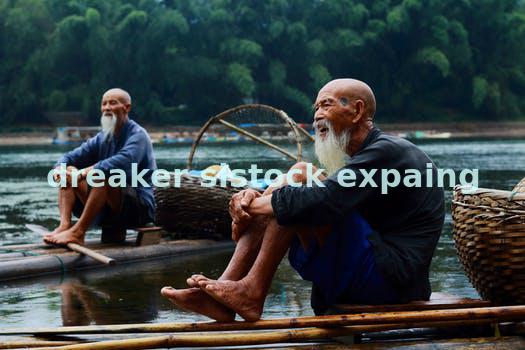
Label: Watermark